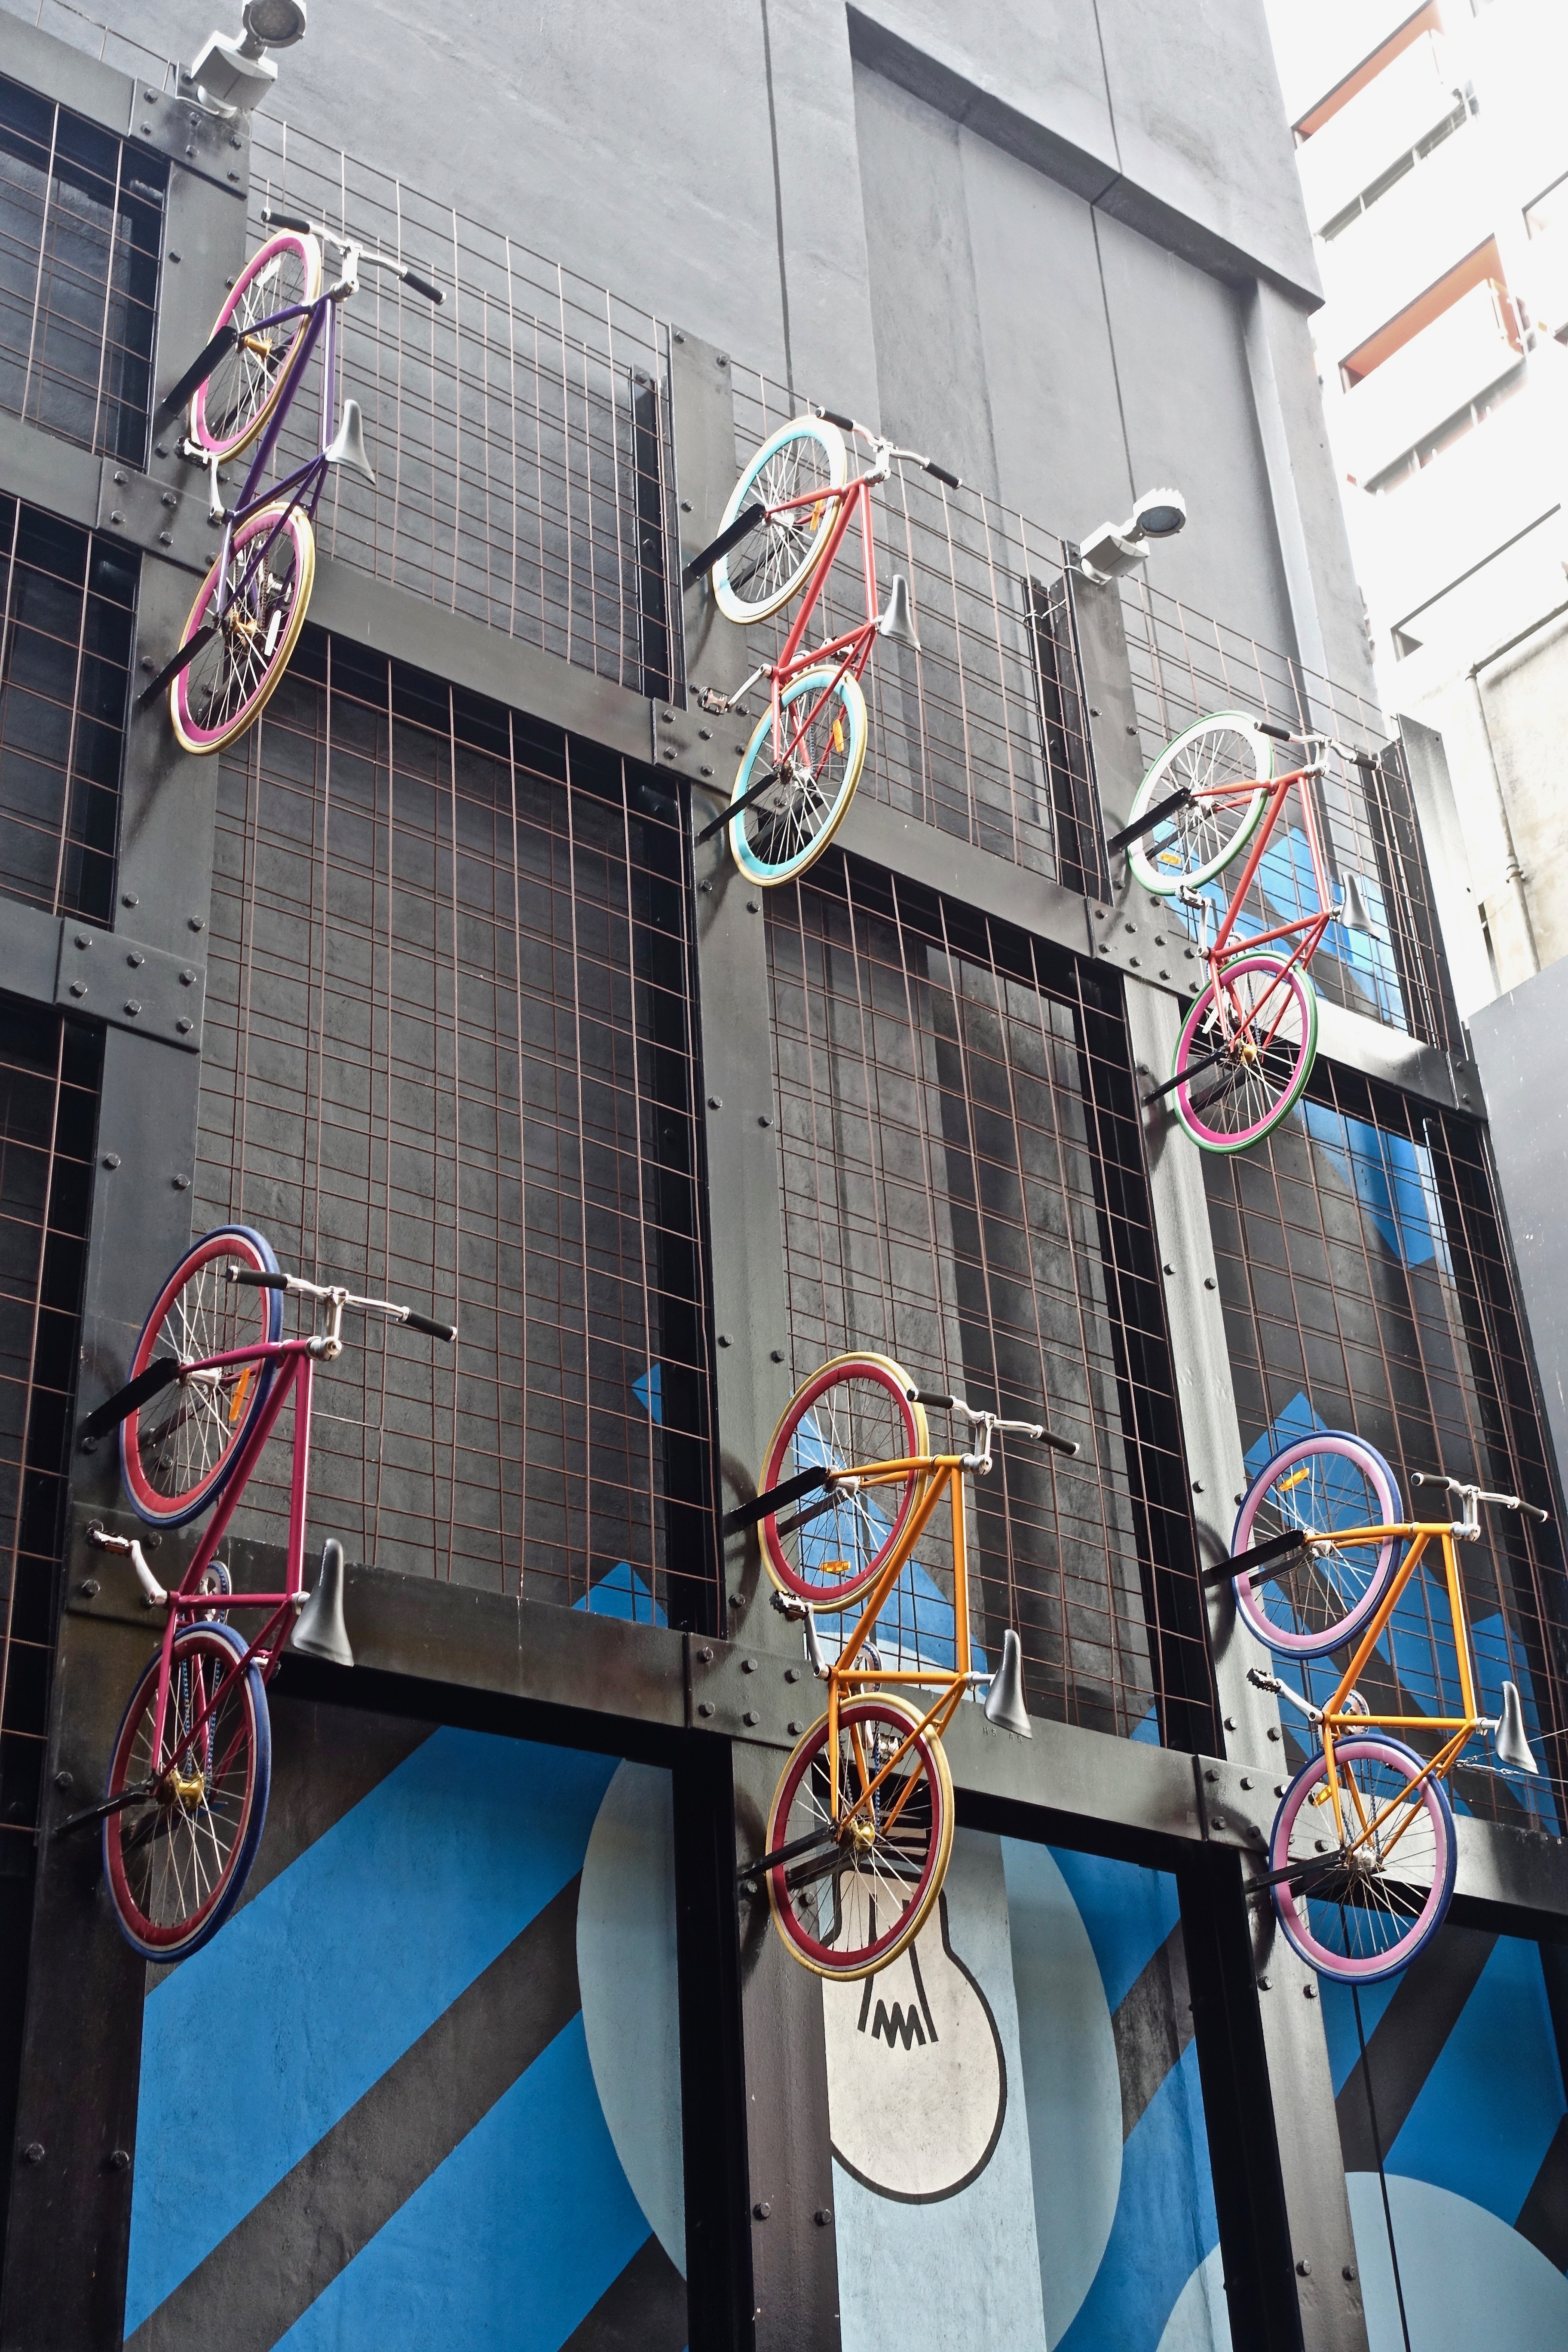
sport, street, bicycle, downtown, travel, transportation, decoration, vehicle, blue, cycle, art, design, biking, bikes, urban area